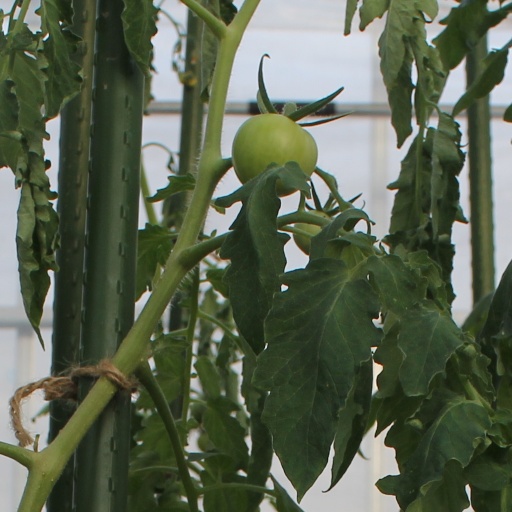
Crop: tomato